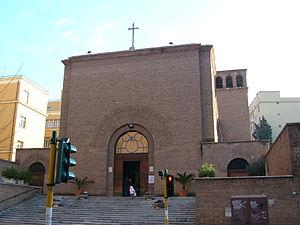
Le titre cardinalice de Sant'Ippolito est érigé par le pape François le 14 février 2015. Il est attaché à l'église Sant'Ippolito située dans le quartier de Nomentano, au nord-est de Rome.